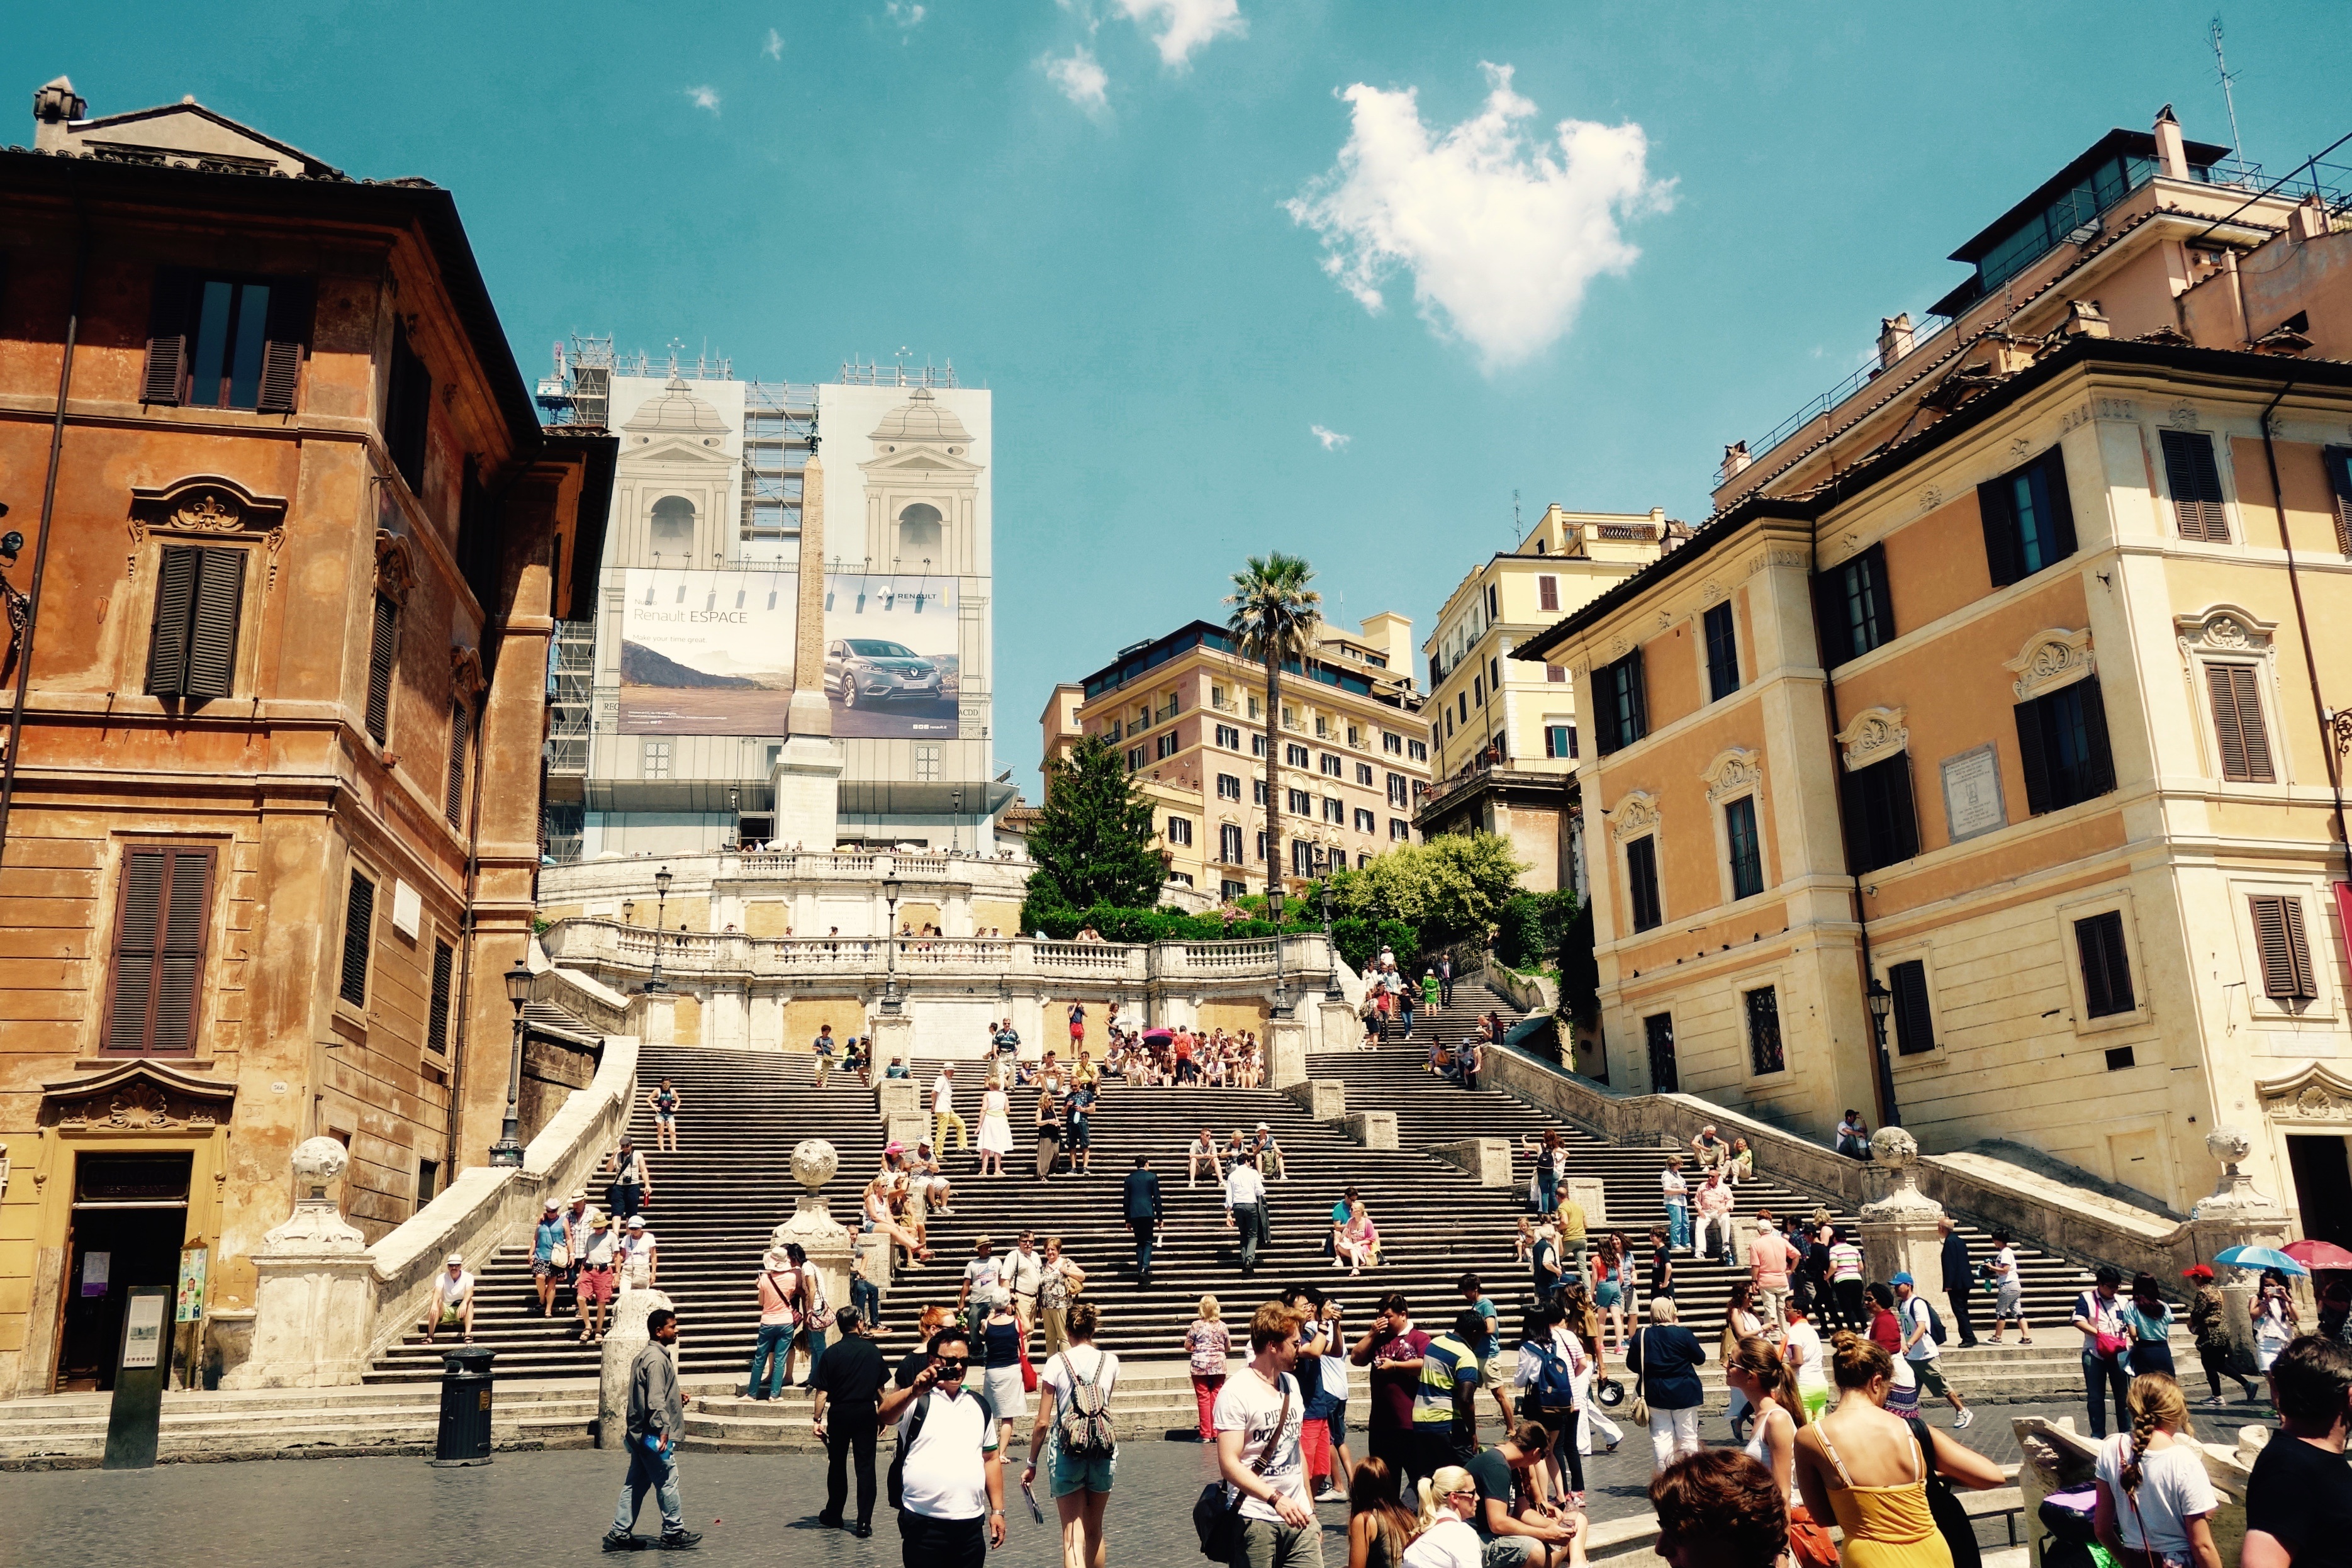
architecture, road, street, town, city, cityscape, downtown, travel, plaza, landmark, sightseeing, historic, tourism, rome, stairs, infrastructure, town square, famous, metropolis, neighbourhood, ancient rome, urban area, tourist place, human settlement